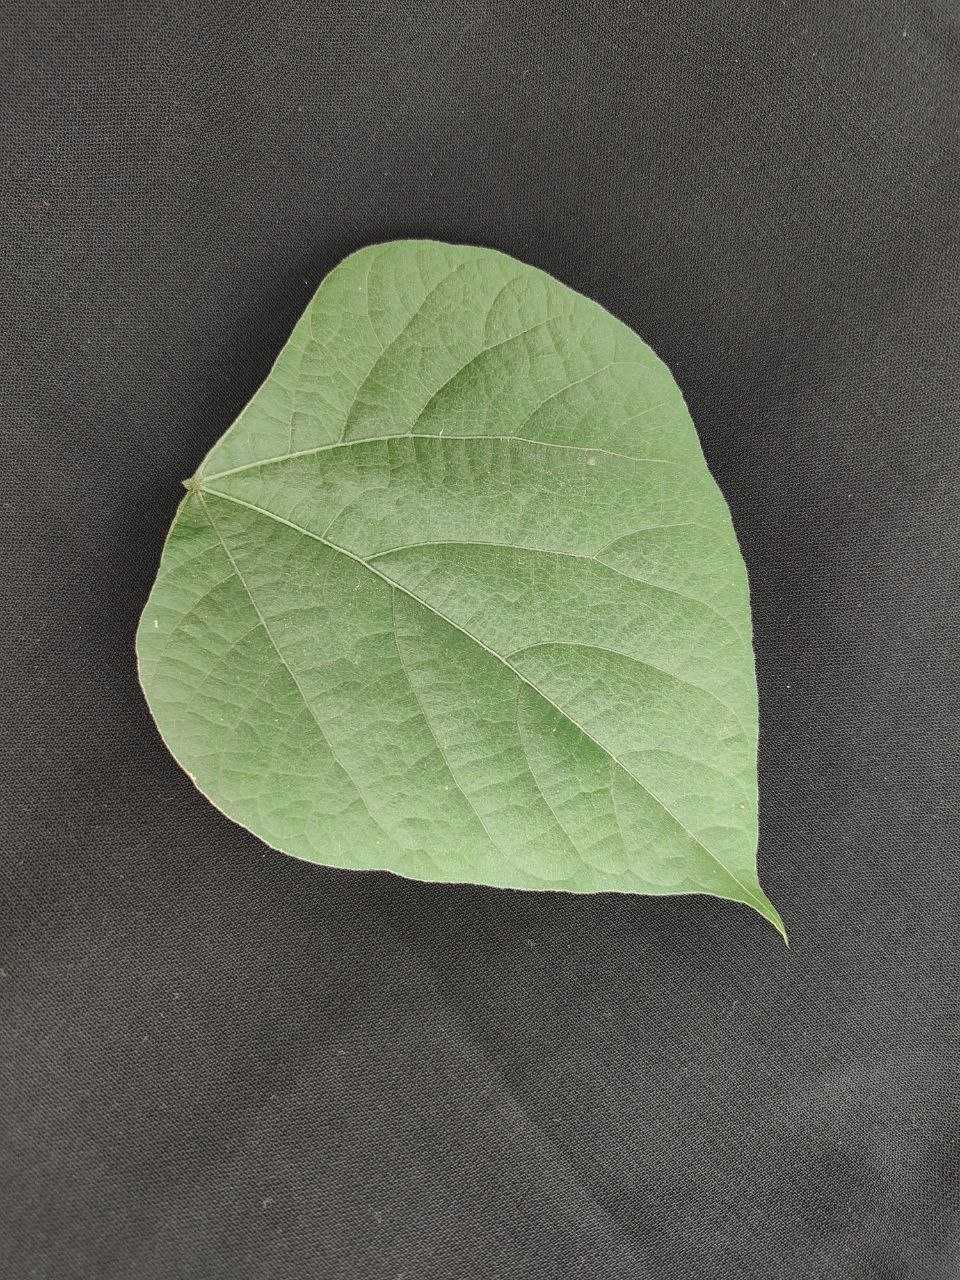
Crop: bean
Leaf condition: Fresh Leaf